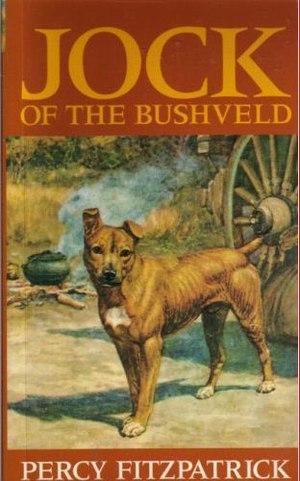
Jock of the Bushveld est un roman autobiographique écrit par l'auteur sud-africain Sir James Percy FitzPatrick. Le livre raconte les voyages et aventures de l'auteur et de son chien, un Staffordshire Bull Terrier, durant les années 1880, alors qu'uitlander, il travaillait comme magasinier, assistant prospecteur, journaliste et conducteur de chariot à travers le bushveld du Transvaal.
Dans un groupe d'animaux, un avorton est un animal présentant des caractéristiques de faiblesse ou plus petit que les autres. Du fait de sa taille réduite, un avorton souffre de nombreux désavantages, tant du point de vue de la concurrence pour sa survie face à une portée plus saine, qu'une potentialité de rejet de la part de la mère. De fait, dans la nature, les avortons sont plus sujets à la mortalité infantile.